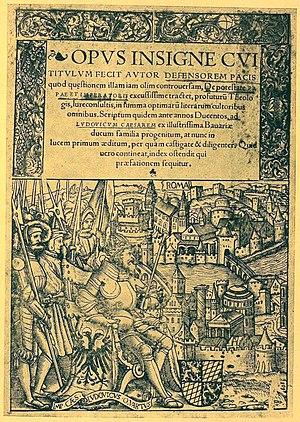
Le Défenseur de la paix ou Defensor pacis est un ouvrage controversé rédigé par Marsile de Padoue en collaboration avec Jean de Jandun entre 1318 et 1324 à la destination de l'empereur Louis IV. Il est composé de trois discours traitant de la politique générale et de l’organisation de l’Église.